Active layer

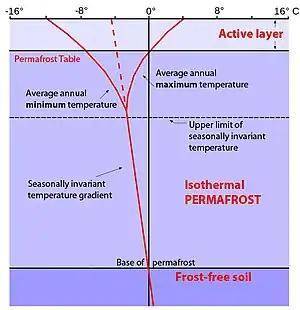
The red dotted-to-solid line depicts the average temperature profile with depth of soil in a permafrost region. The trumpet-shaped lines at the top show seasonal maximum and minimum temperatures in the "active layer", which commences at the depth where the maximum annual temperature intersects 0 °C. The active layer is seasonally frozen. The middle zone is permanently frozen as "permafrost". And the bottom layer is where the geothermal temperature is above freezing. Note the importance of the vertical 0 °C line: It denotes the bottom of the active layer in the seasonally variable temperature zone and the bottom limit of permafrost as the temperature increases with depth.

In environments containing permafrost, the active layer is the top layer of soil that thaws during the summer and freezes again during the autumn. In all climates, whether they contain permafrost or not, the temperature in the lower levels of the soil will remain more stable than that at the surface, where the influence of the ambient temperature is greatest. This means that, over many years, the influence of cooling in winter and heating in summer (in temperate climates) will decrease as depth increases.